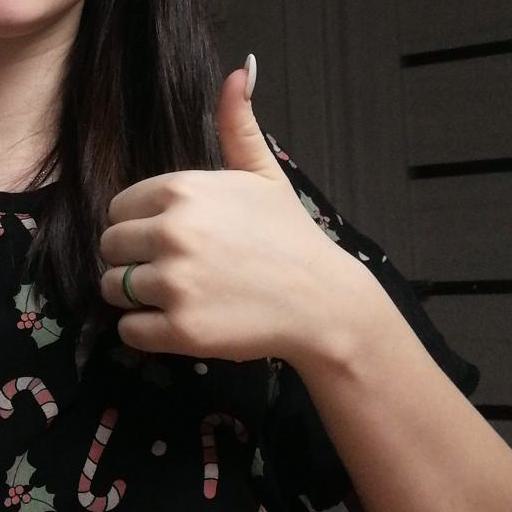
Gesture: like